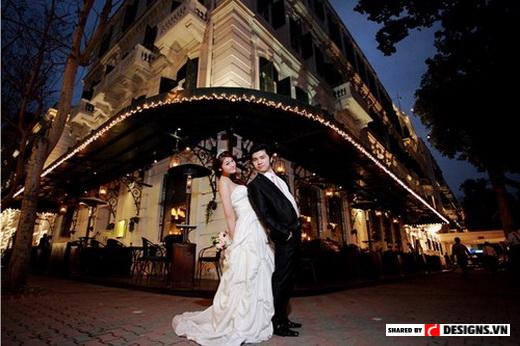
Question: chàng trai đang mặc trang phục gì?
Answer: chàng trai đang mặc một bộ quần áo âu phục